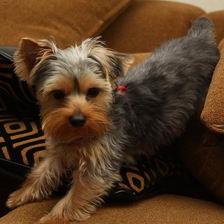
Species: dog
Breed: yorkshire terrier